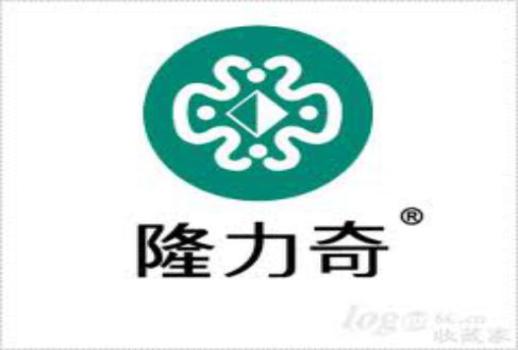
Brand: longrich
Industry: Necessities